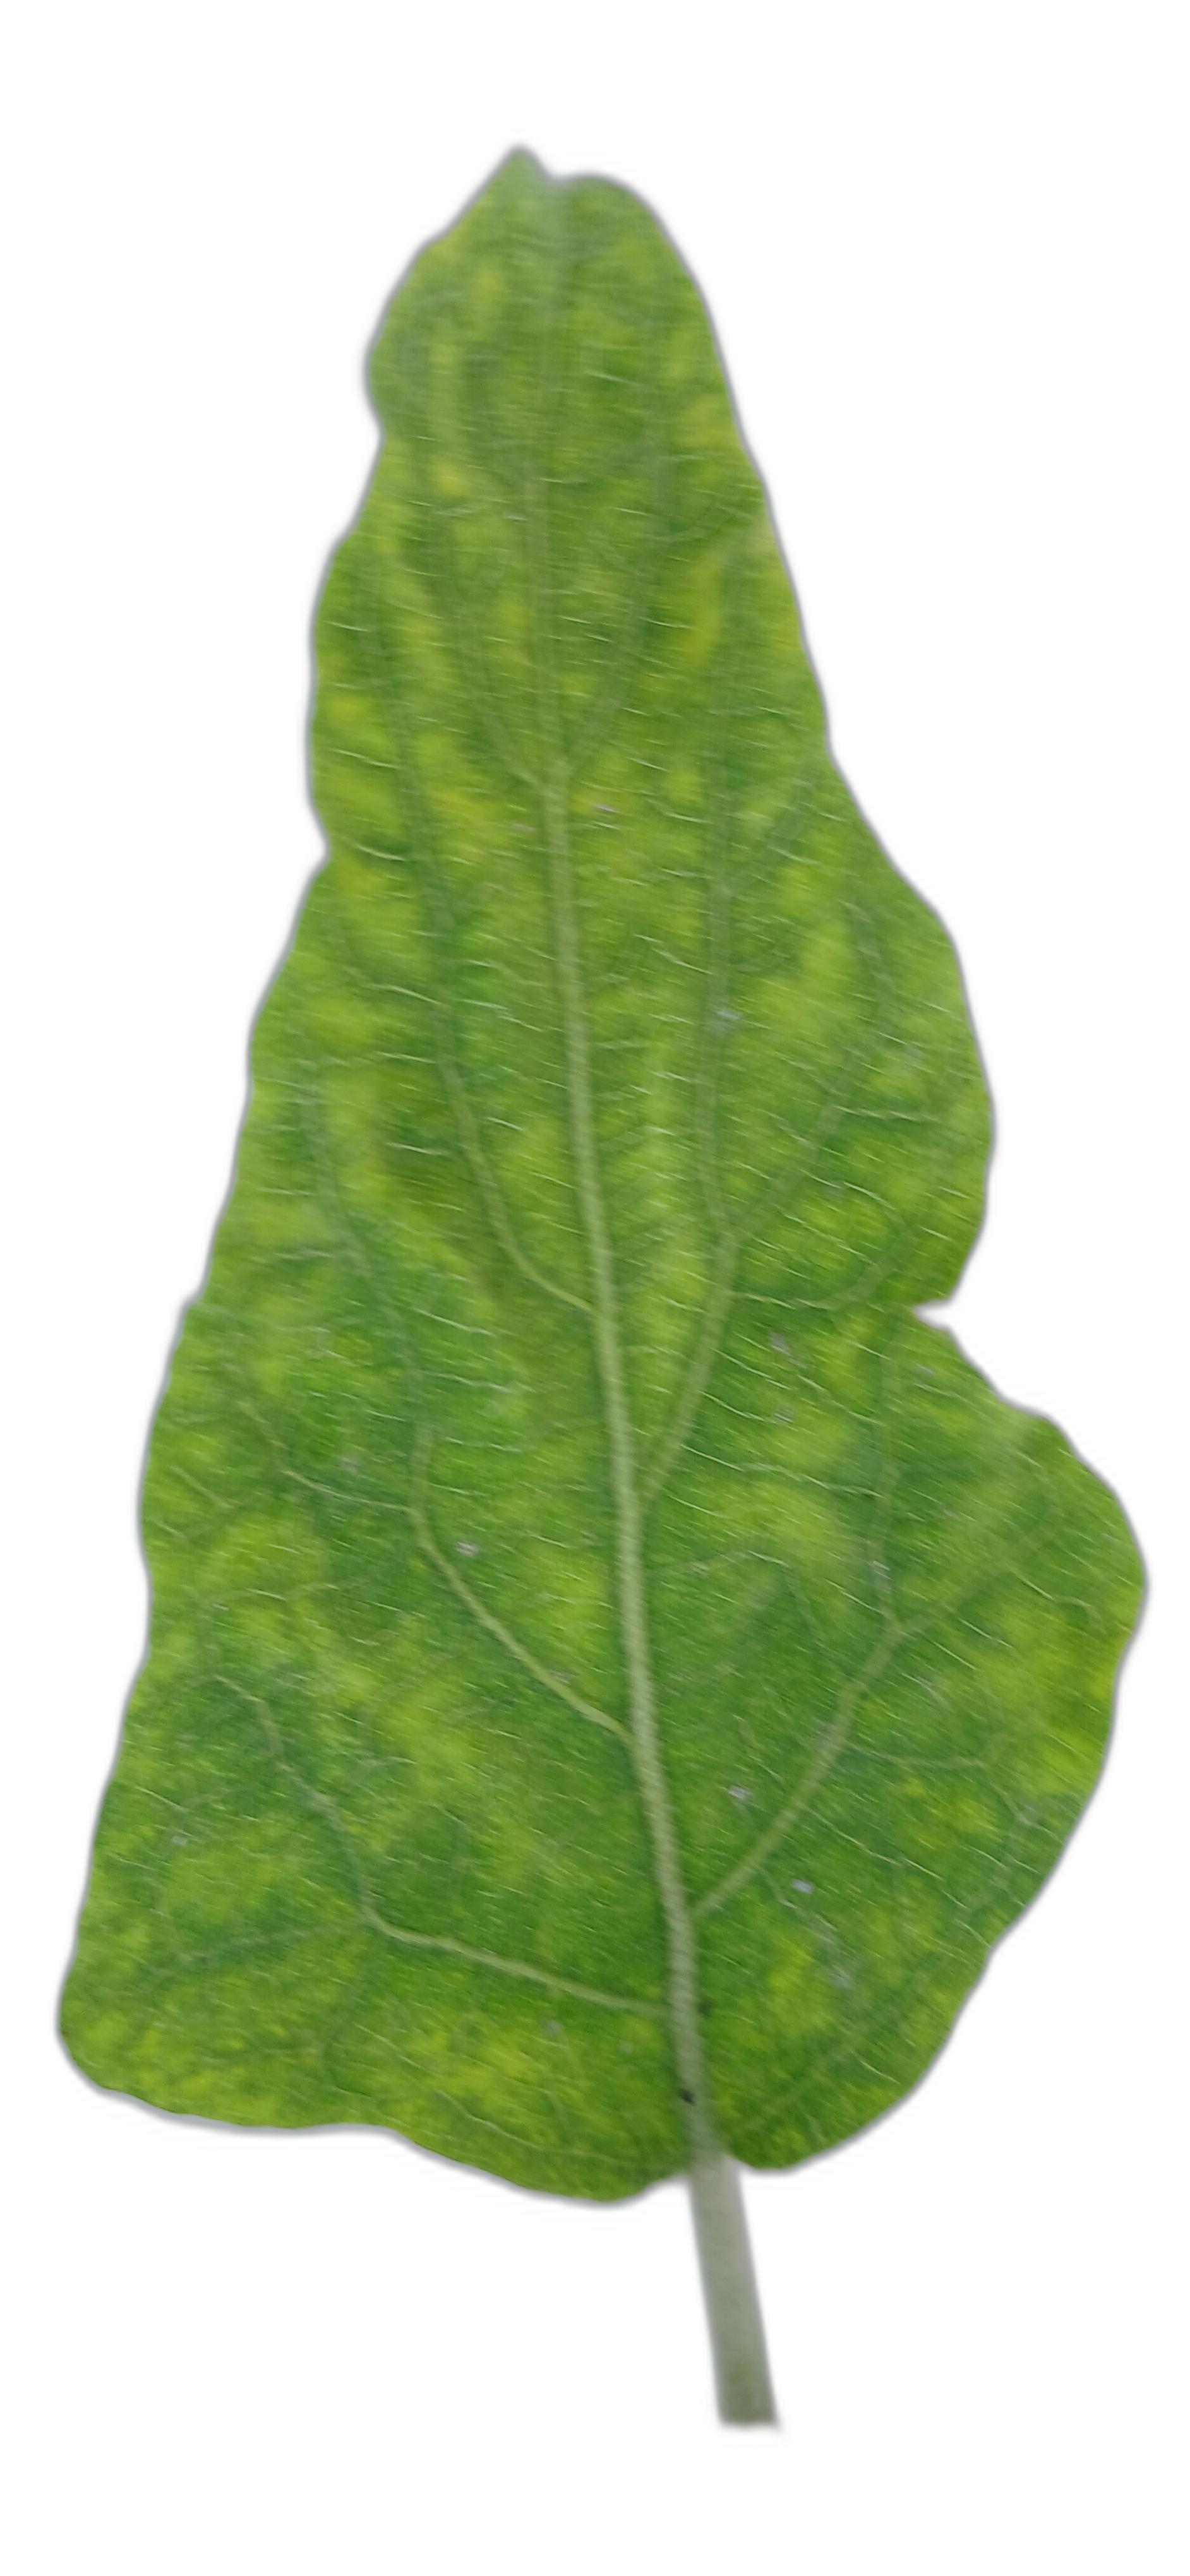
Label: Healthy Leaf